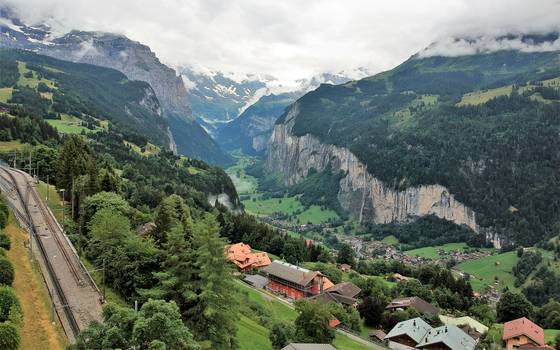
Label: No Watermark